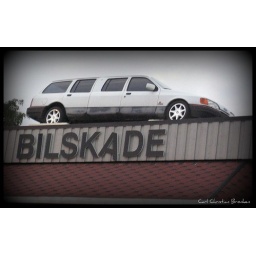
This is a Ford Sierra Limo on the roof of a car repairshop in Skien.